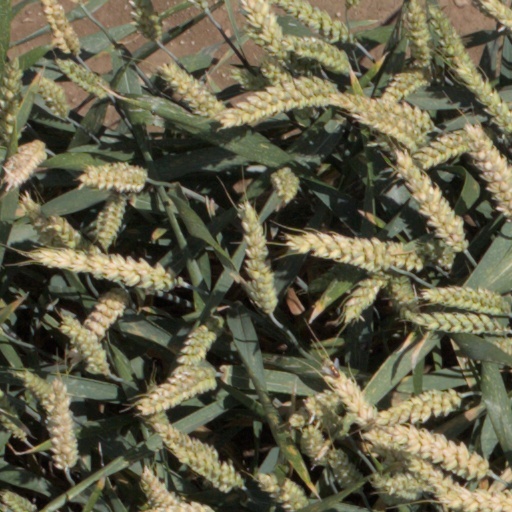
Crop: wheat